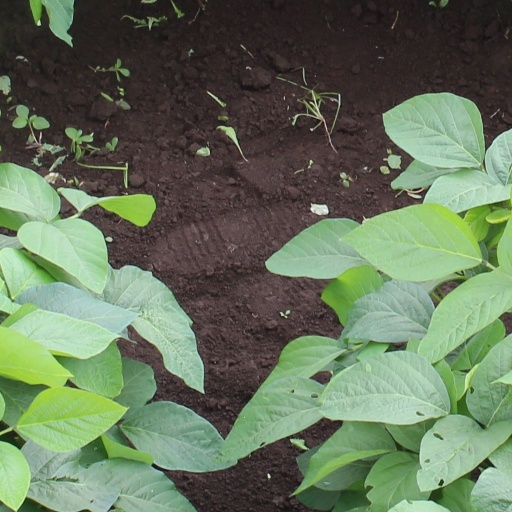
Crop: soybean